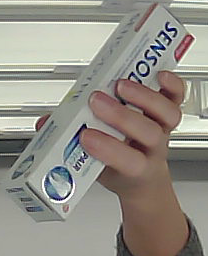
Product: sensodyne_toothpaste